Avanangattilkalari Vishnumaya Temple

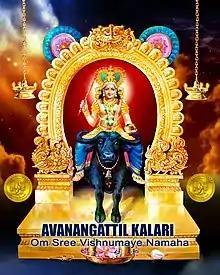
God Sree vishnumaya

The people of Kerala believe that this temple was, in the olden days, a small shrine and it was Kellunni Panicker who installed the murthi of Vishnumaya close to one of his kalari. The pujas are conducted, it is said, under direct instructions from the god himself. Near to temple there is a mango tree and small rock shire is there called "Valliyachan kottil" believed to be the main source of the powers of this deity. The priests are panickers and Thiyyar families who have a right to perform 'Pushpanjalis' to the God.